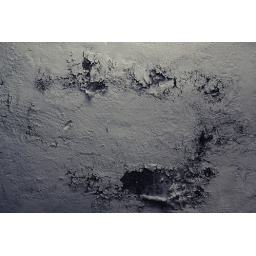
Another photo of a crack in the wall going into a small book of cracks.